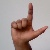
The image shows a hand gesture representing the letter 'L' in Indian Sign Language.